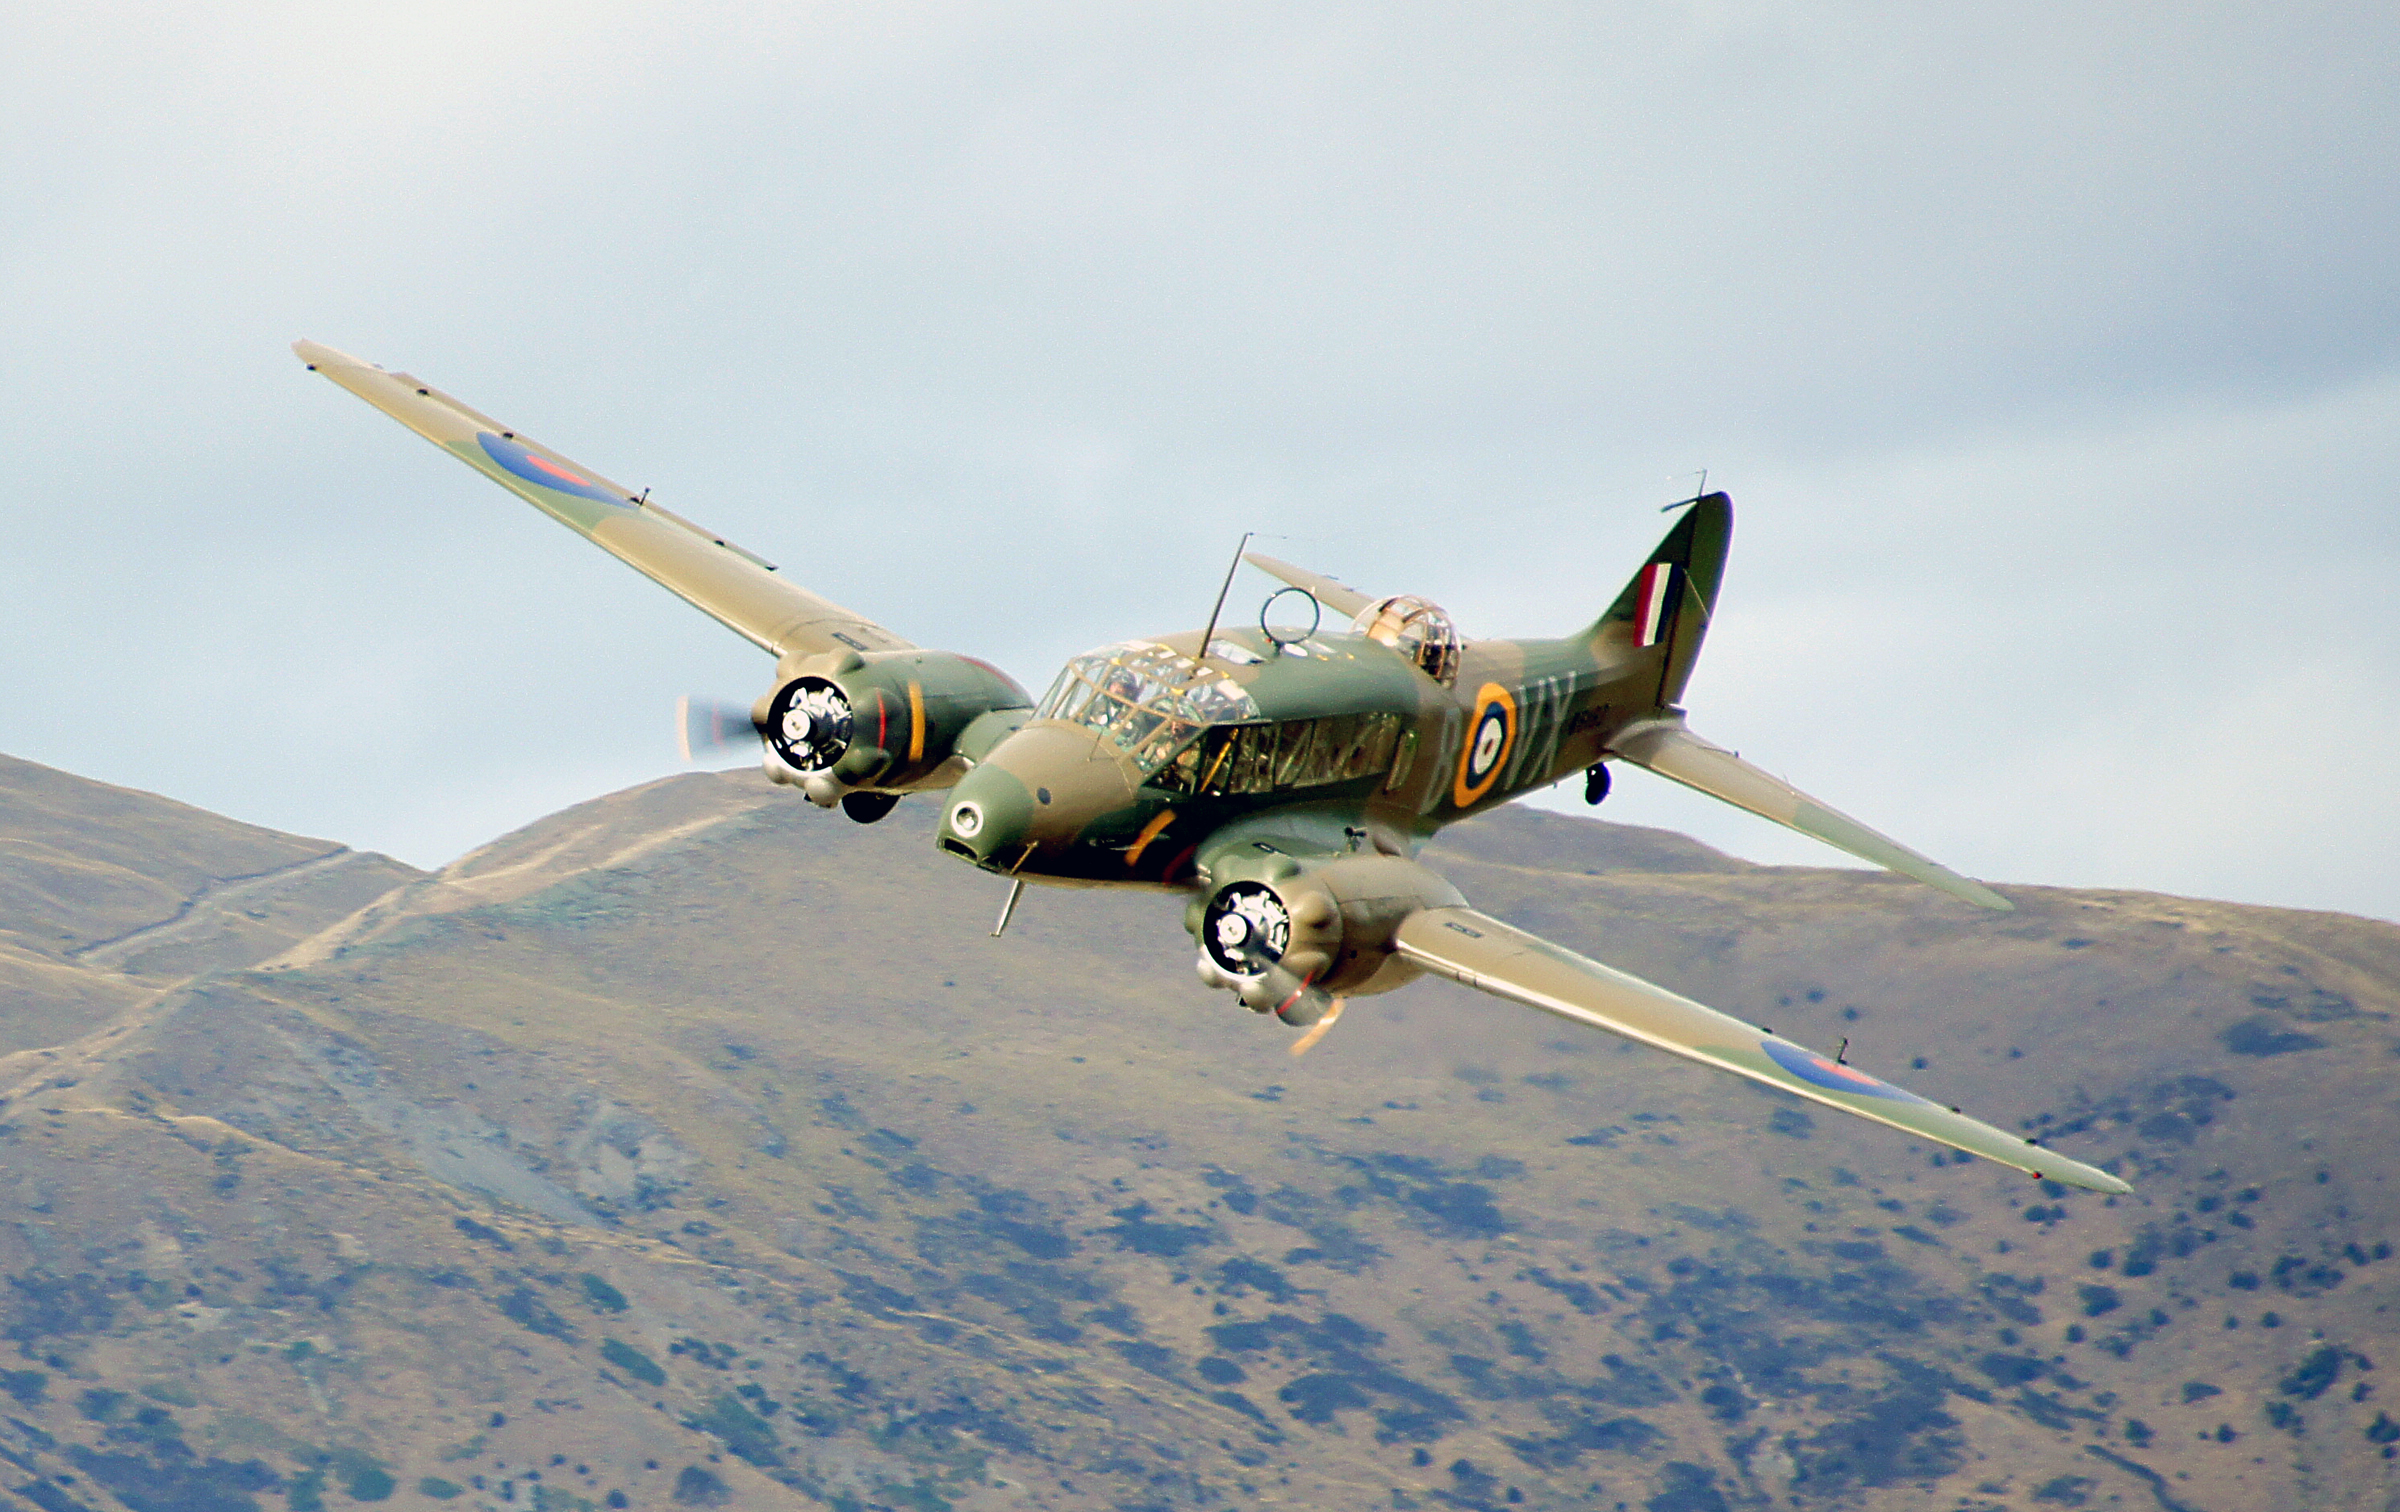
wing, airplane, aircraft, vehicle, aviation, flight, planes, warbirds, bomber, rnzaf, twinenginedaircraft, avro, sonydslra580, fighter, tamron18270mmf3563pzd, warbirdsoverwanaka2014, warbird, avroanson, faithfulannie, traineraircraft, air force, fighter aircraft, military aircraft, atmosphere of earth, aircraft engine, propeller driven aircraft